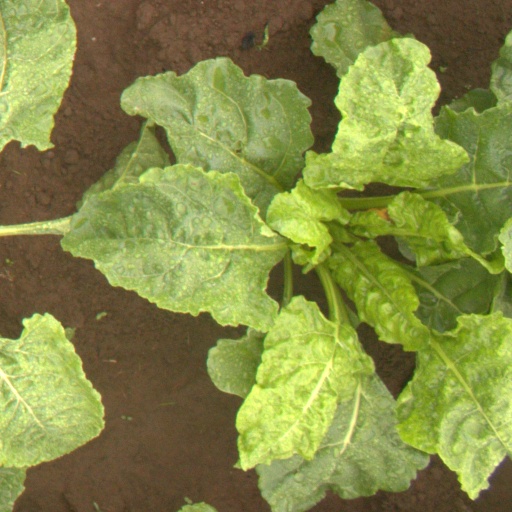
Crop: sugar beet